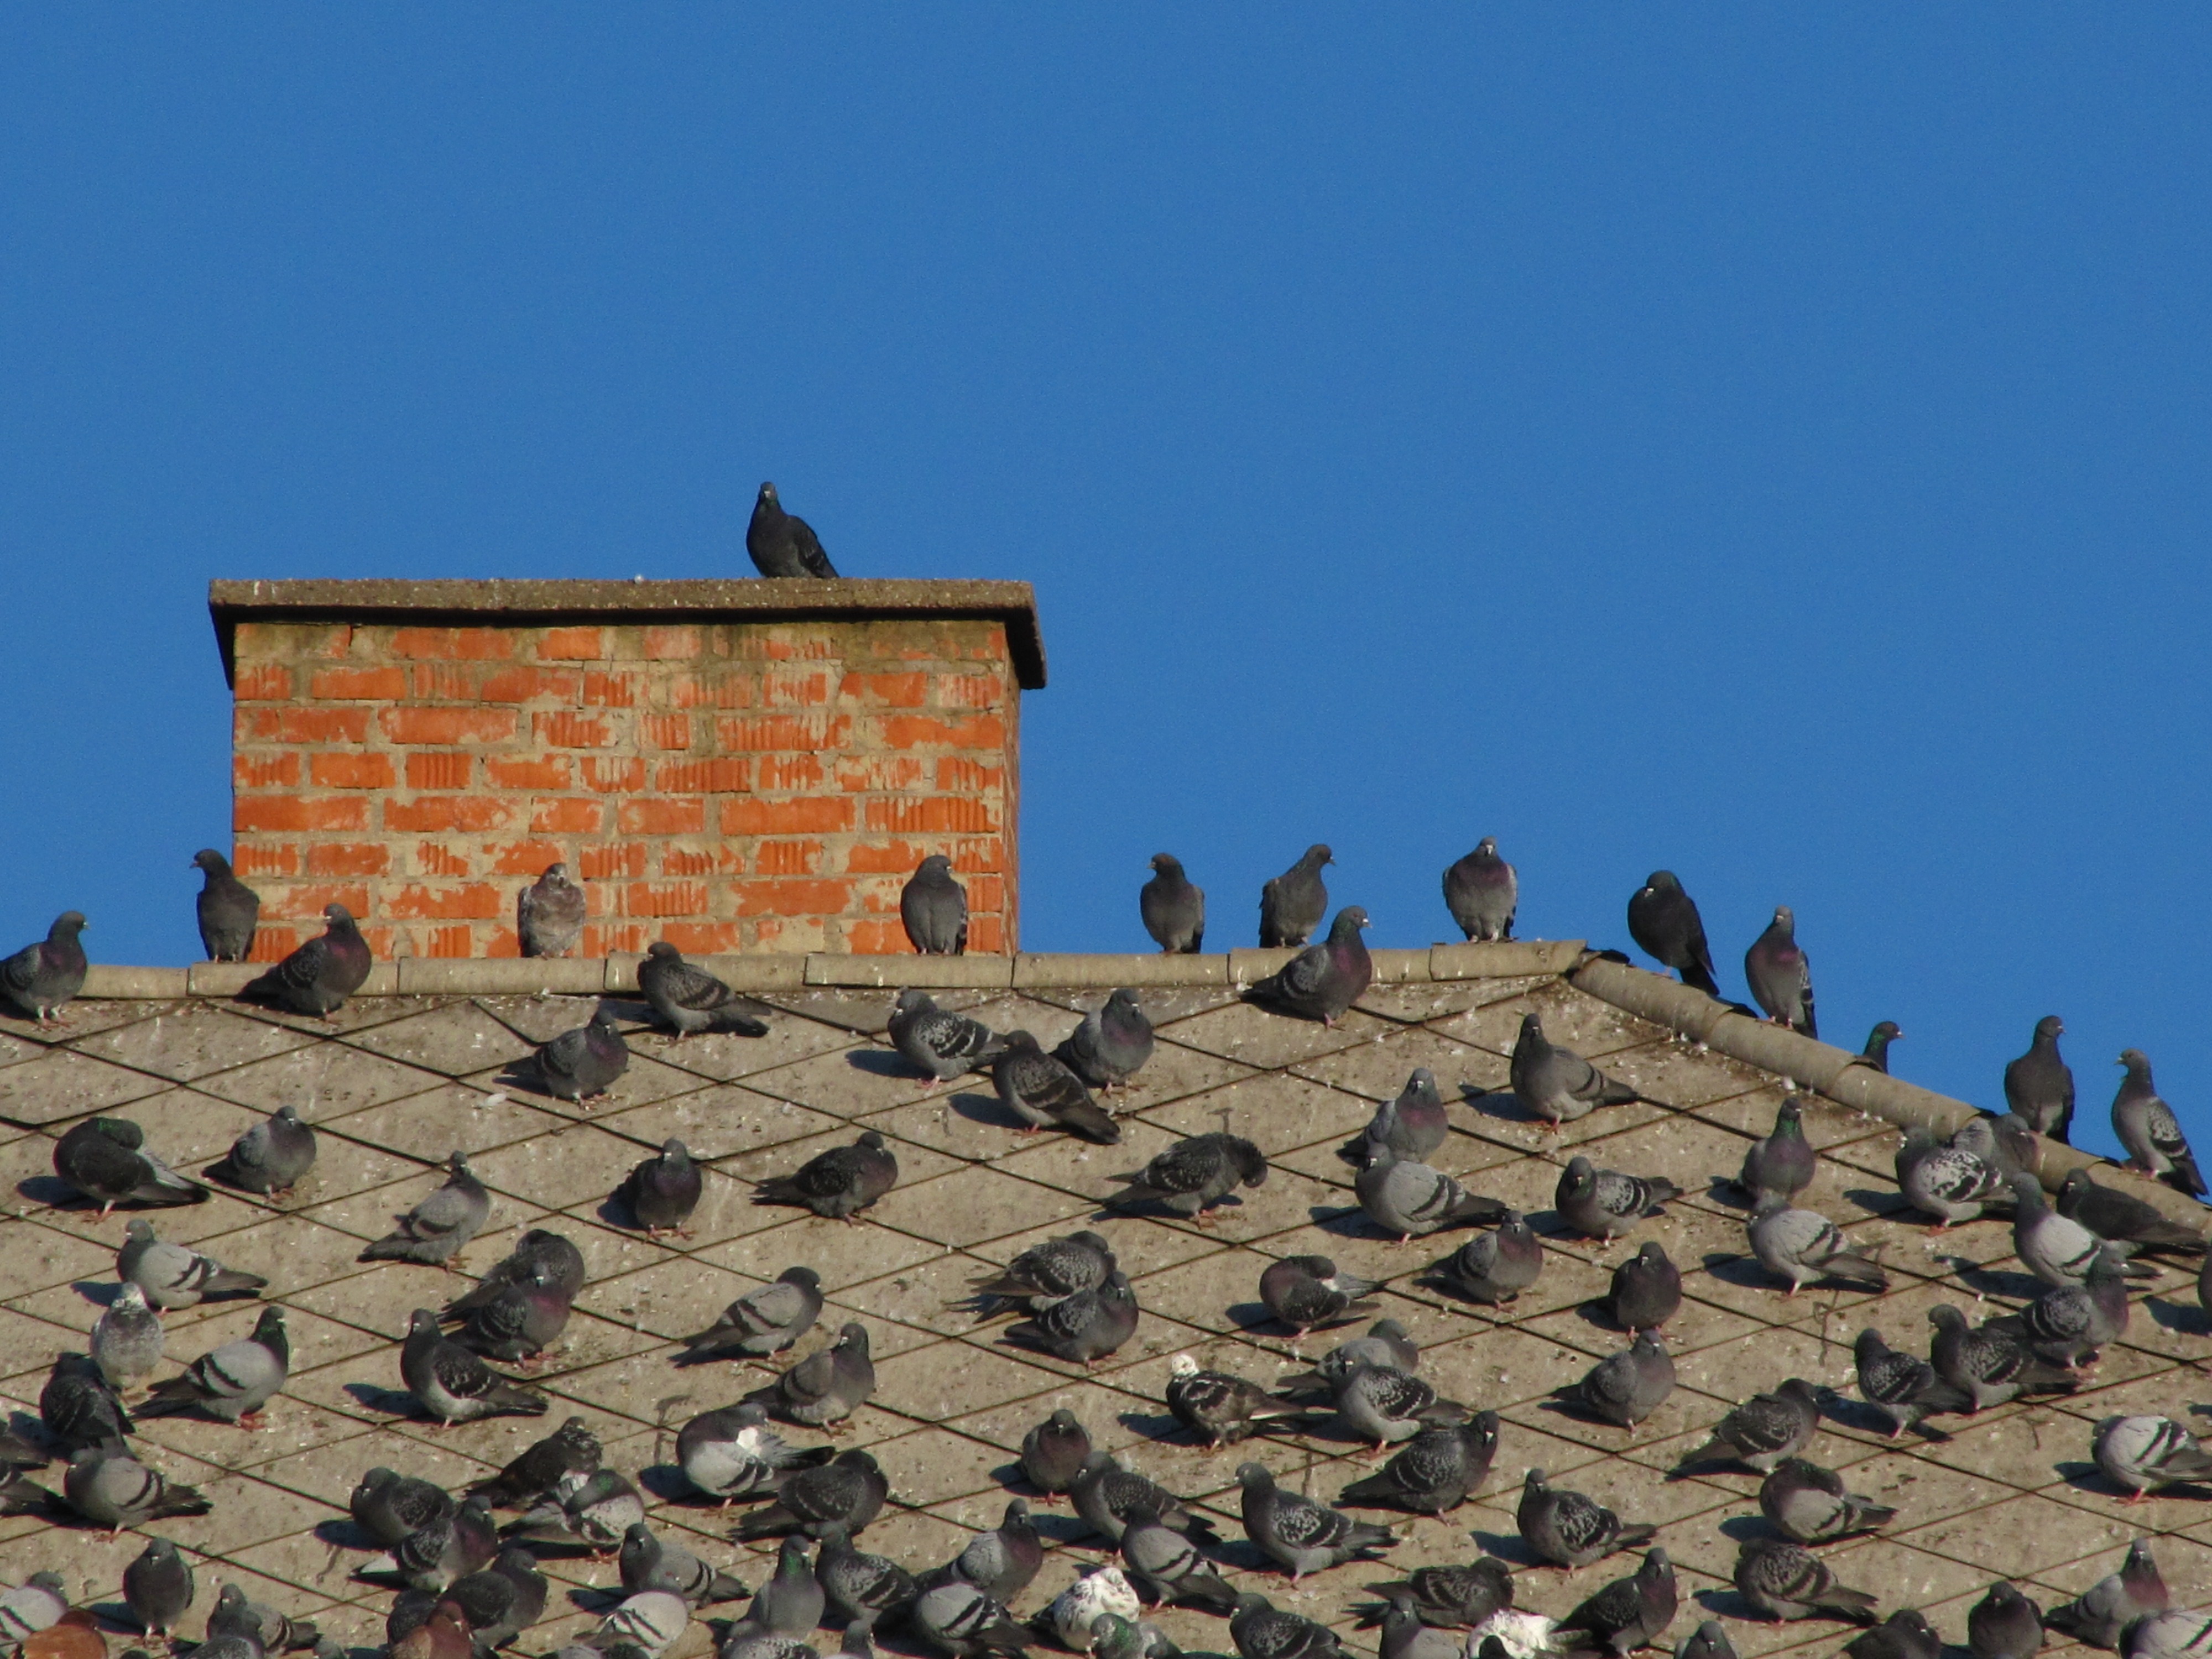
rock, bird, sky, roof, rooftop, building, wall, castle, fortification, birds, pigeon, temple, ruins, doves, ancient history